Henry White (Cape Treasurer General)

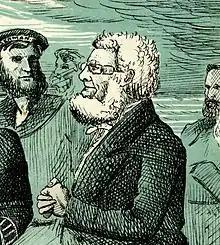
Dr Henry White, from a caricature in the Lantern newspaper, October 1877.

Dr Henry White, M.L.C. (17 April 1813 – 9 December 1894) was a Member of Parliament and Treasurer General of the Cape Colony.